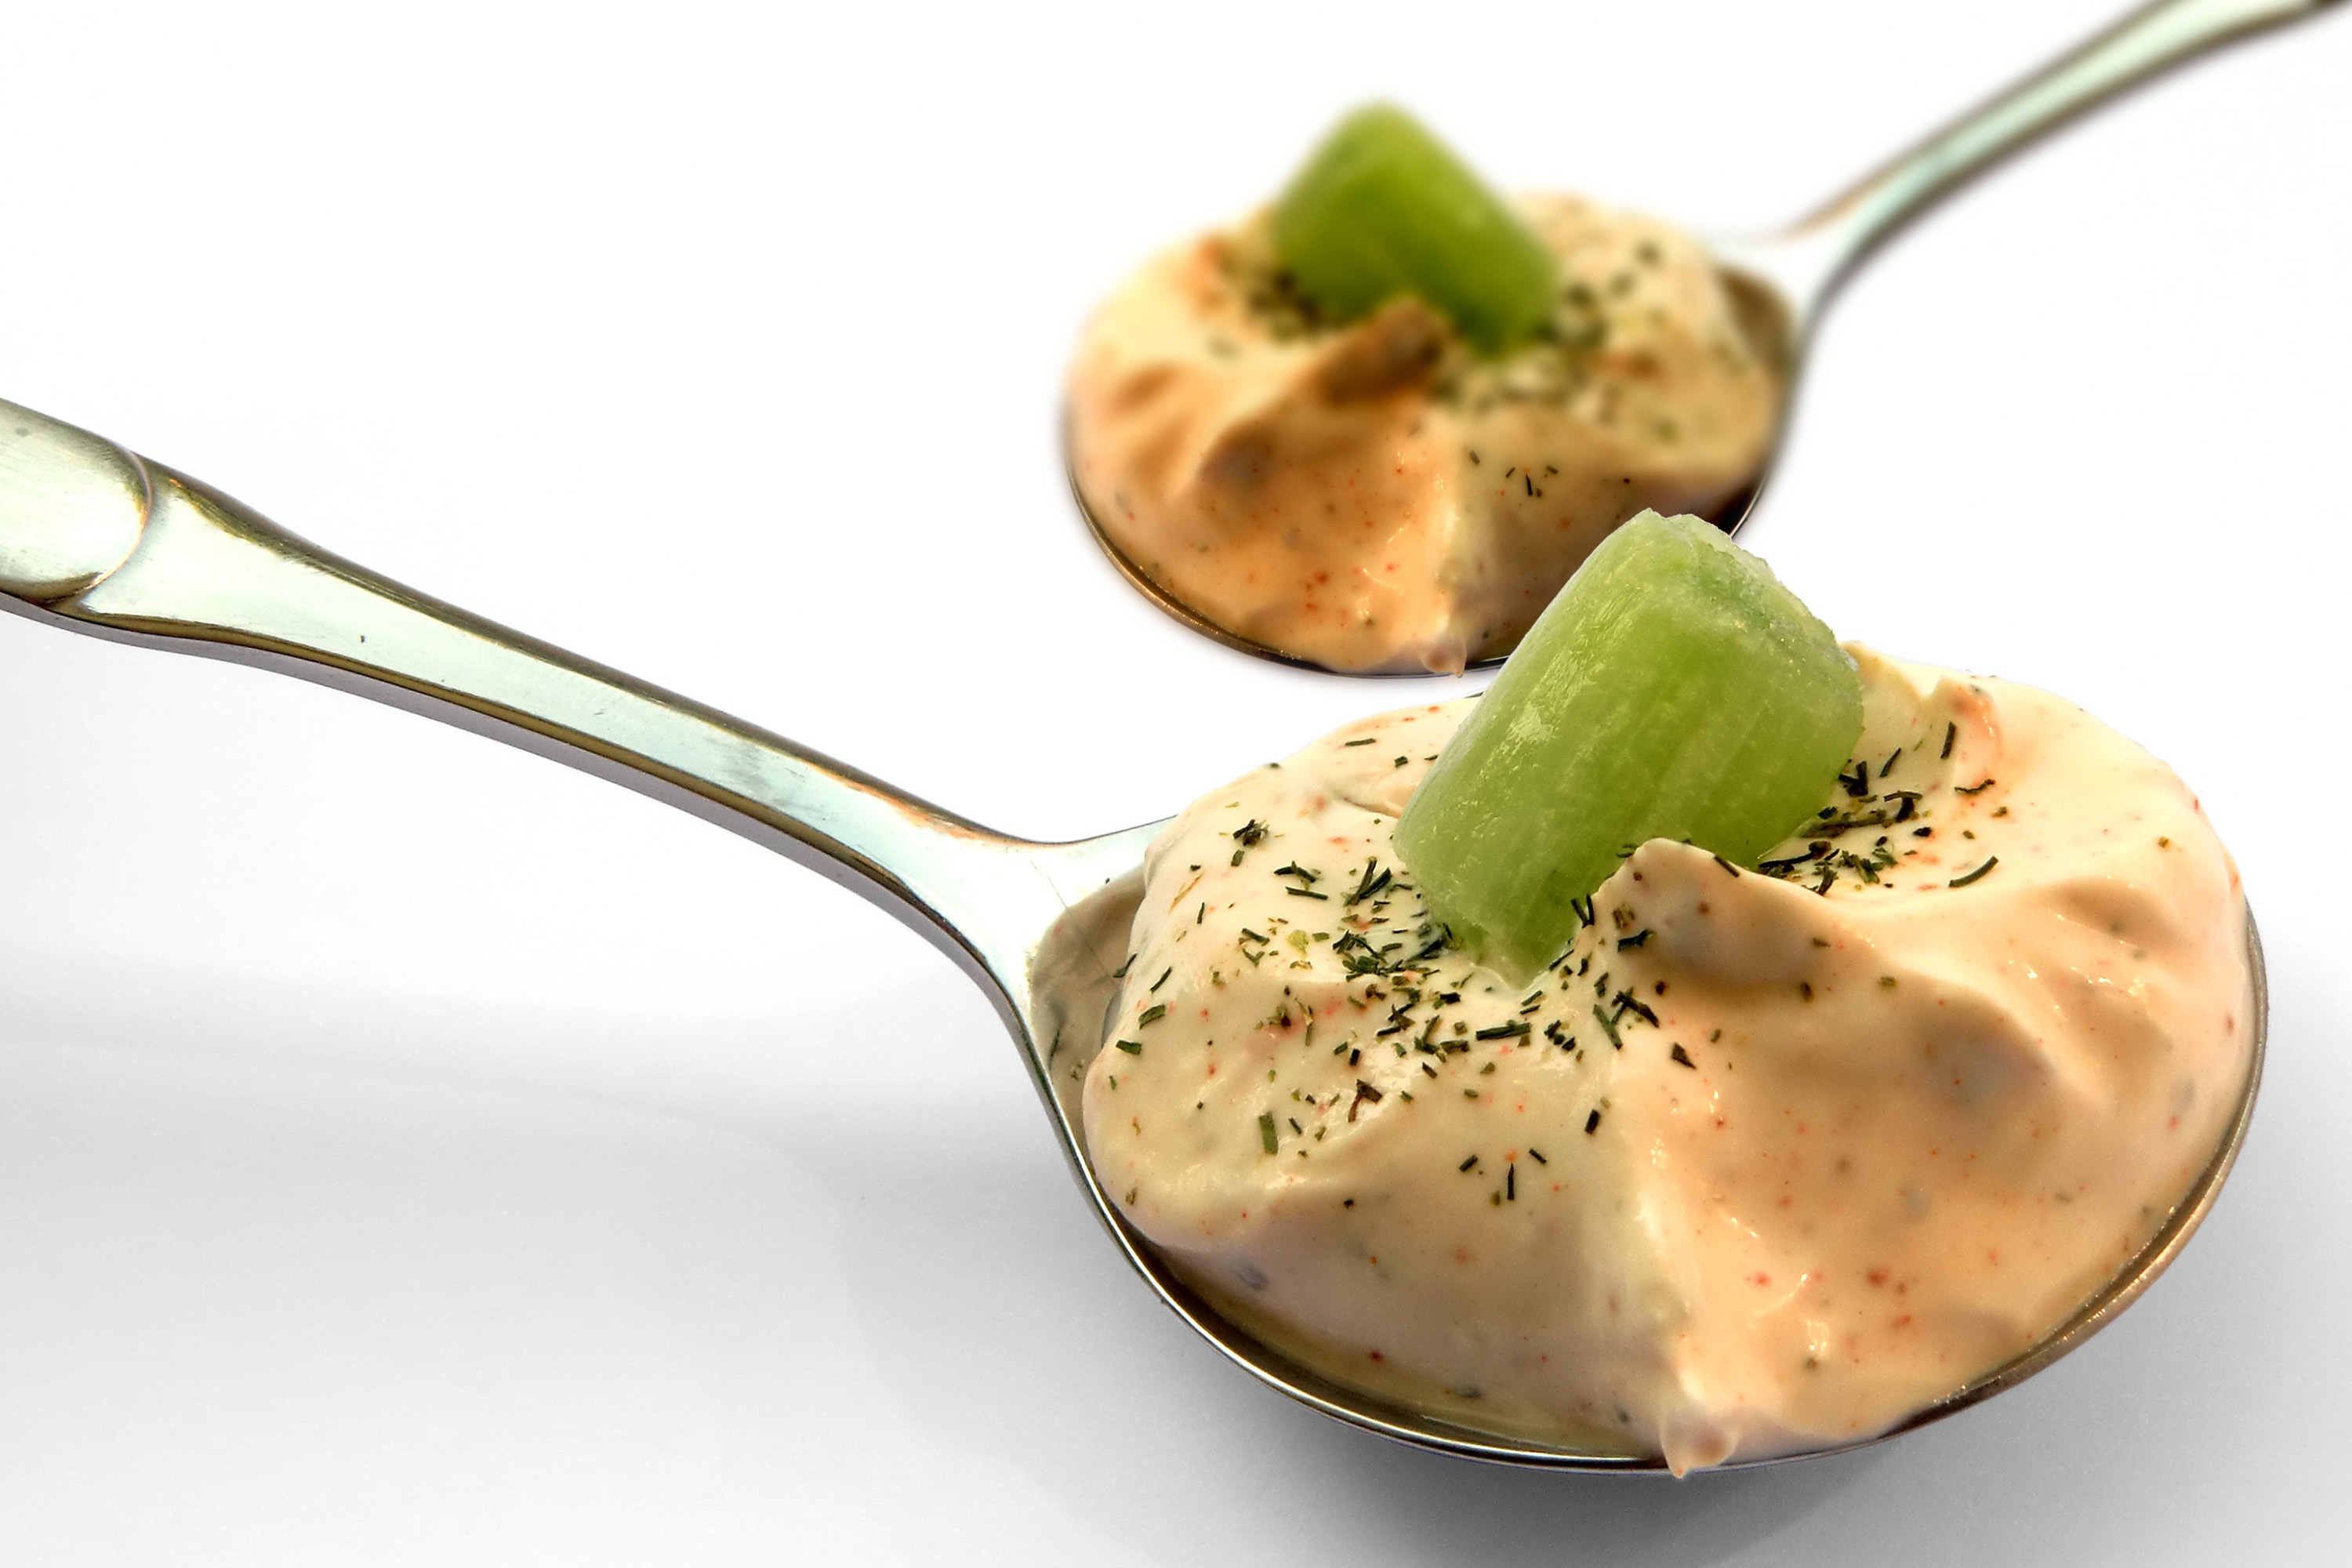
food, dish, cuisine, ingredient, produce, spoon, Velout sauce, recipe